Ram Sampath

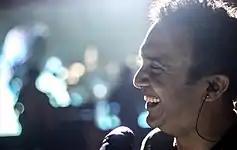

Over the years, he has composed advertising jingles for brands like Airtel, Docomo, Thums Up, Pepsi and the Times of India, for which he composed the theme song for the "I Lead India" campaign in 2013.